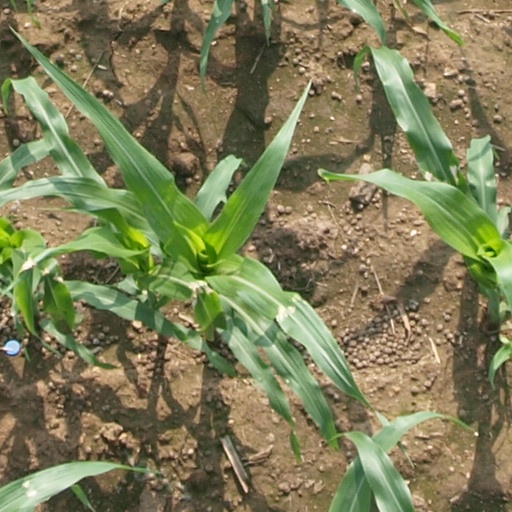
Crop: maize; corn